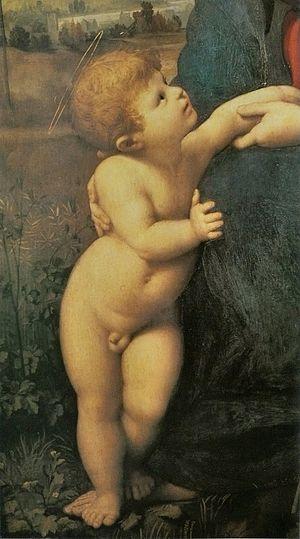
La Belle Jardinière ou La Vierge à l'Enfant avec le petit saint Jean-Baptiste est un tableau attribué à Raphaël, datant de 1505 - 1508 conservé au Musée du Louvre à Paris